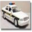
Label: automobile